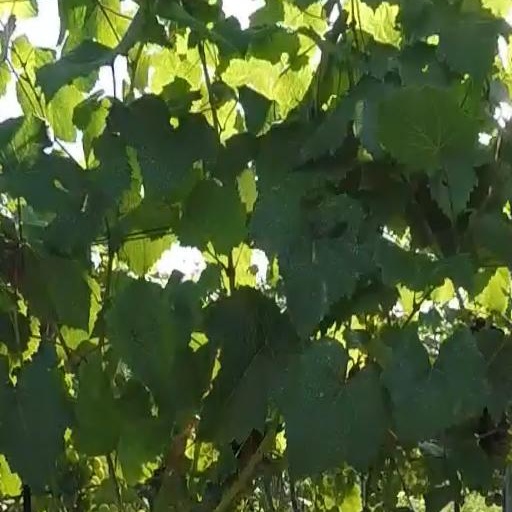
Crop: grape